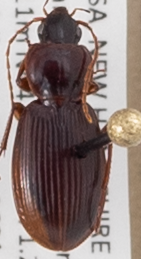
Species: Synuchus impunctatus
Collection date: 2021-08-25
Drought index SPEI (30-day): -0.386
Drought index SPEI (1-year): -0.944
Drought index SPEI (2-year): -0.54